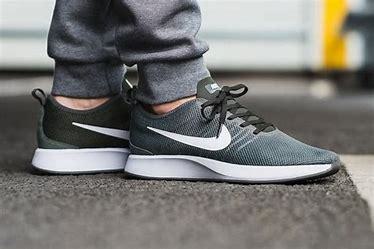
Brand: Nike
Model: Dualtone Racer